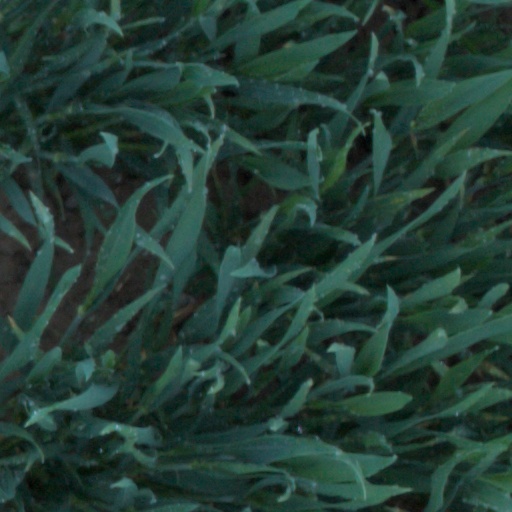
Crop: wheat